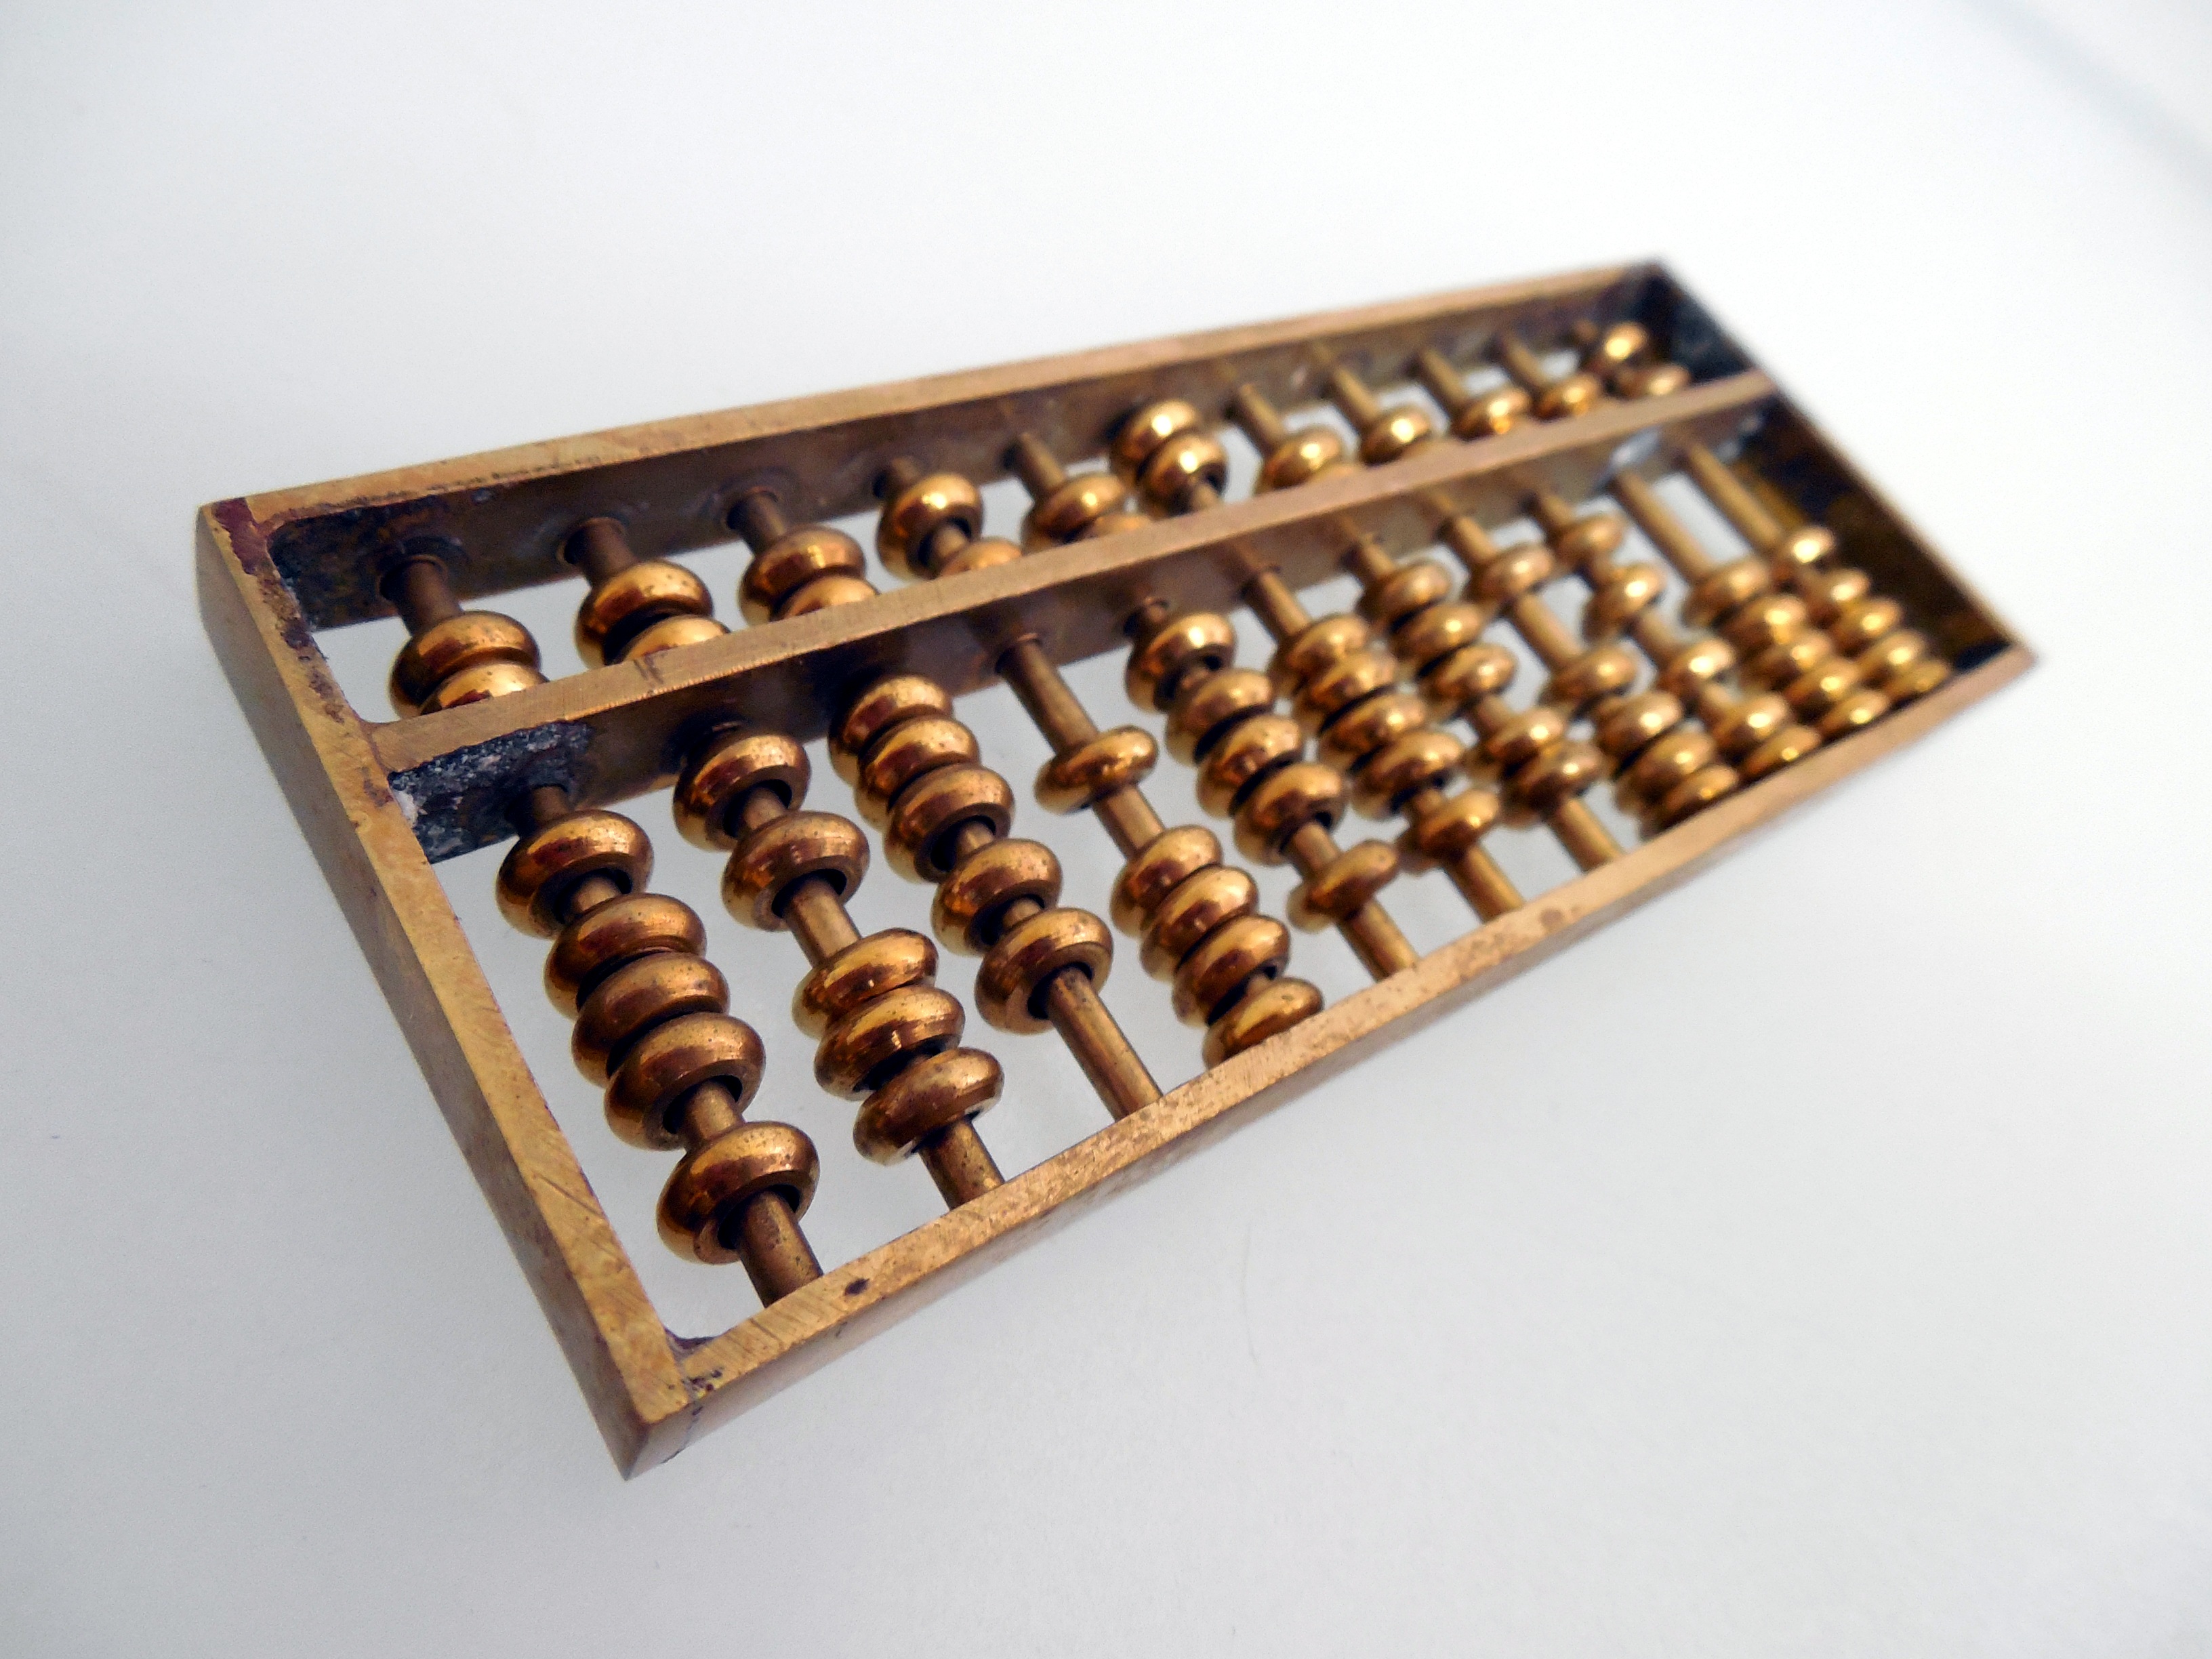
food, chocolate, dessert, board game, science, chessboard, mathematics, games, count, praline, calculating machine, indoor games and sports, tabletop game, abacus, computational aids